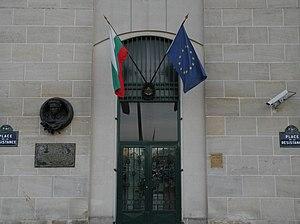
Ambassade de Bulgarie en France, 1 avenue Rapp (place de la Résistance) Paris